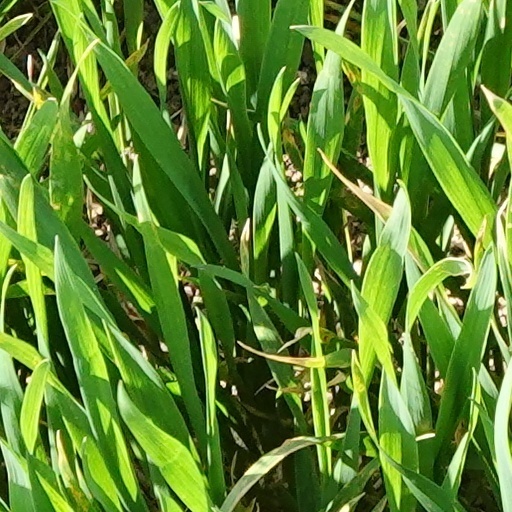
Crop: wheat